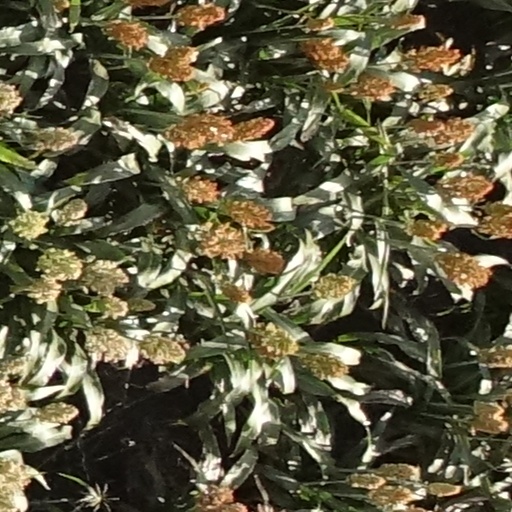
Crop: sorghum